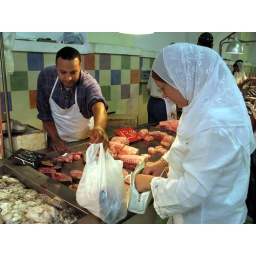
IMG_4813 fish market in Tunis